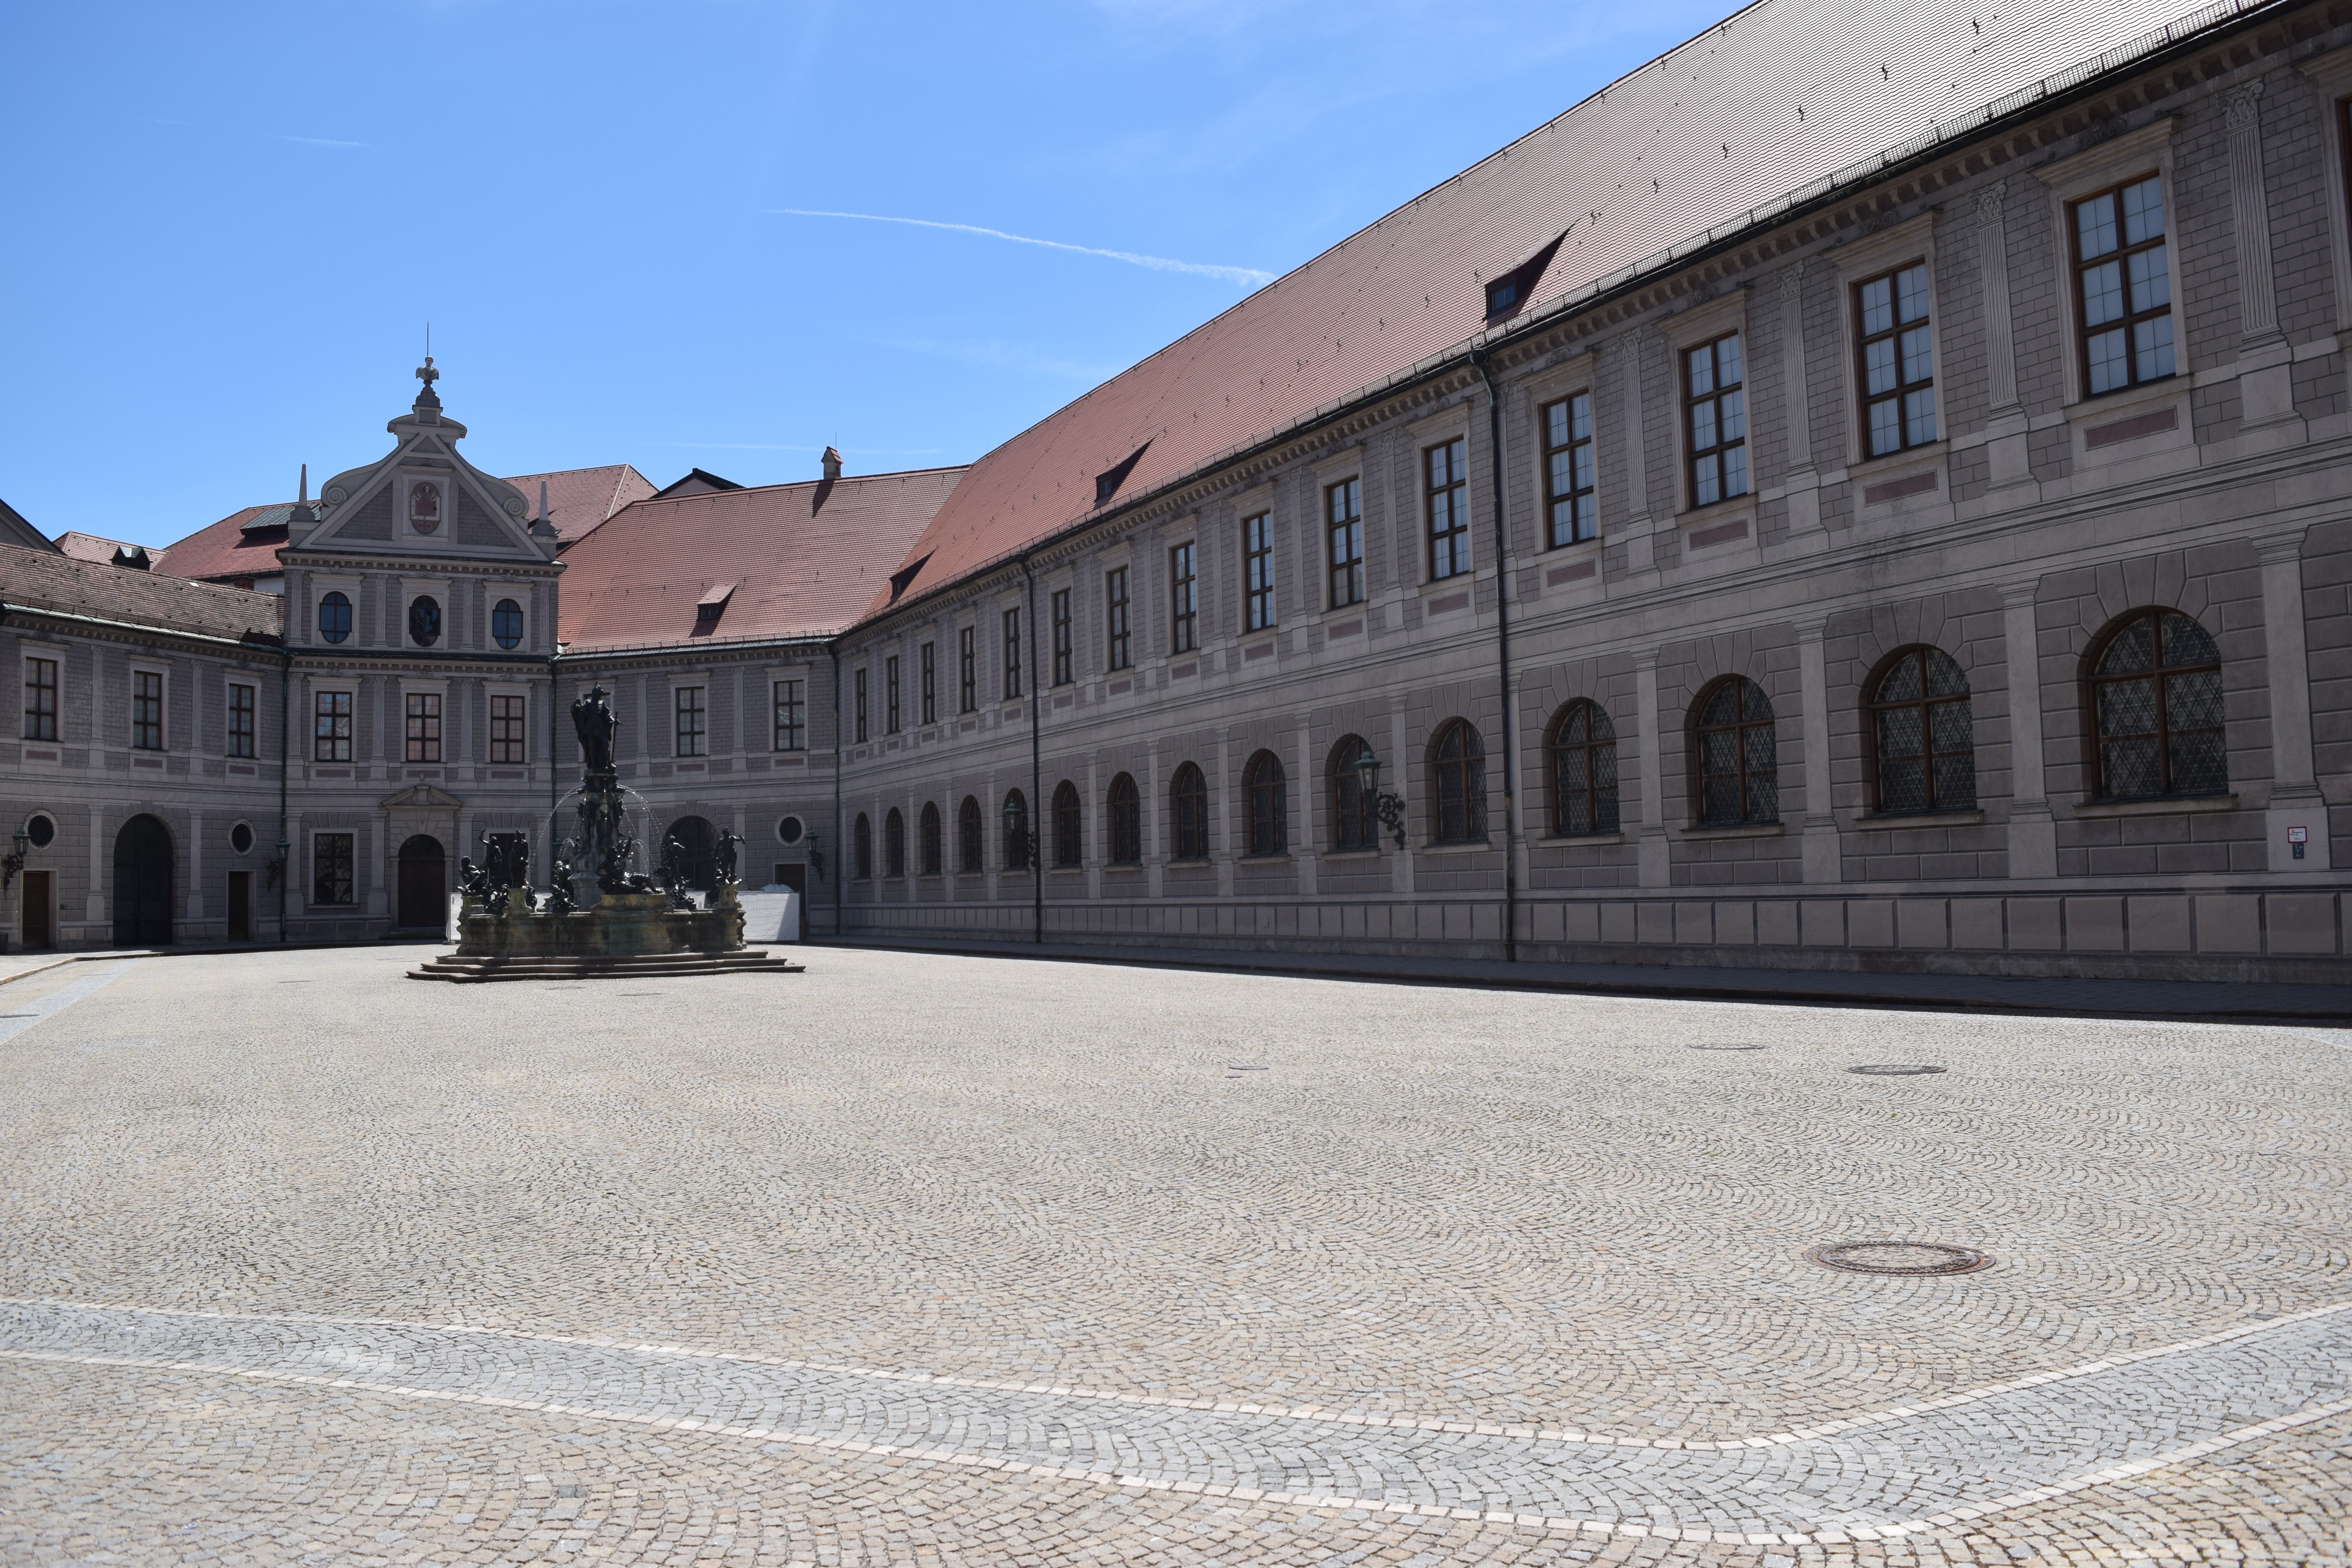
architecture, building, chateau, palace, city, downtown, plaza, landmark, facade, town square, tourist attraction, estate